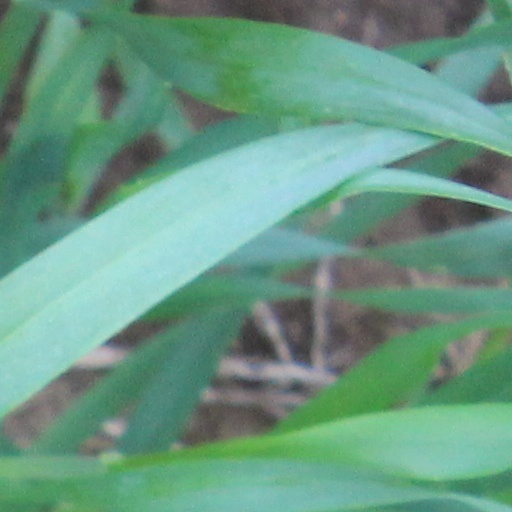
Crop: wheat